Sterling Holloway

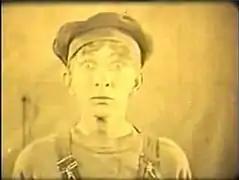
Holloway in "The Battling Kangaroo" (1926)

In his late teens, Holloway toured with the stock company of "The Shepherd of the Hills", performing in one-nighters across much of the American West before returning to New York where he accepted small walk-on parts from the Theatre Guild and appeared in the Rodgers and Hart revue "The Garrick Gaieties" in the mid-1920s. A talented singer, he introduced "Manhattan" in 1925 and the following year sang "Mountain Greenery".